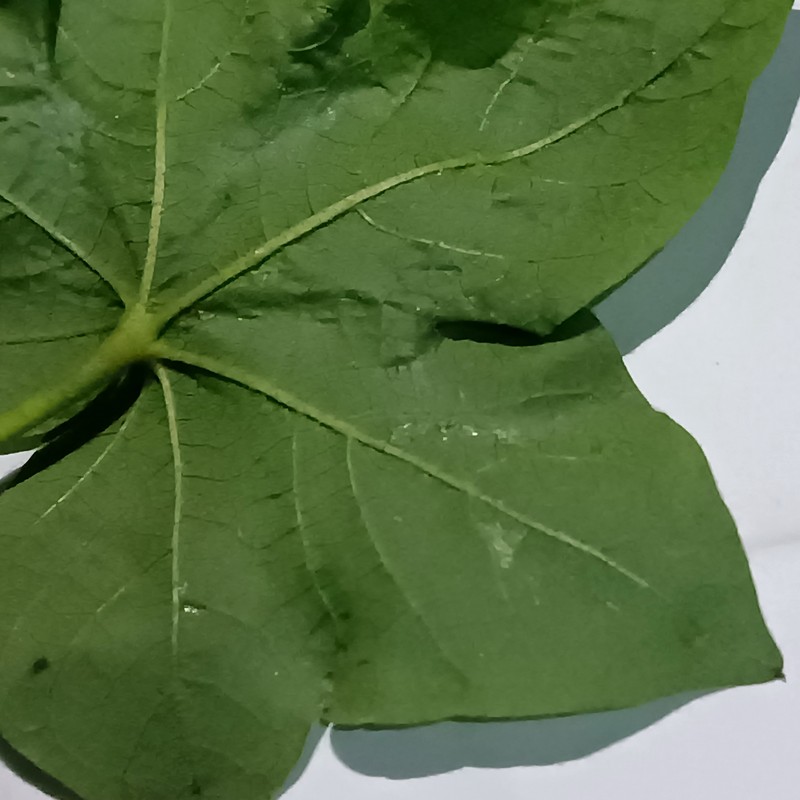
Label: Curl Virus